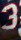
Number: 3